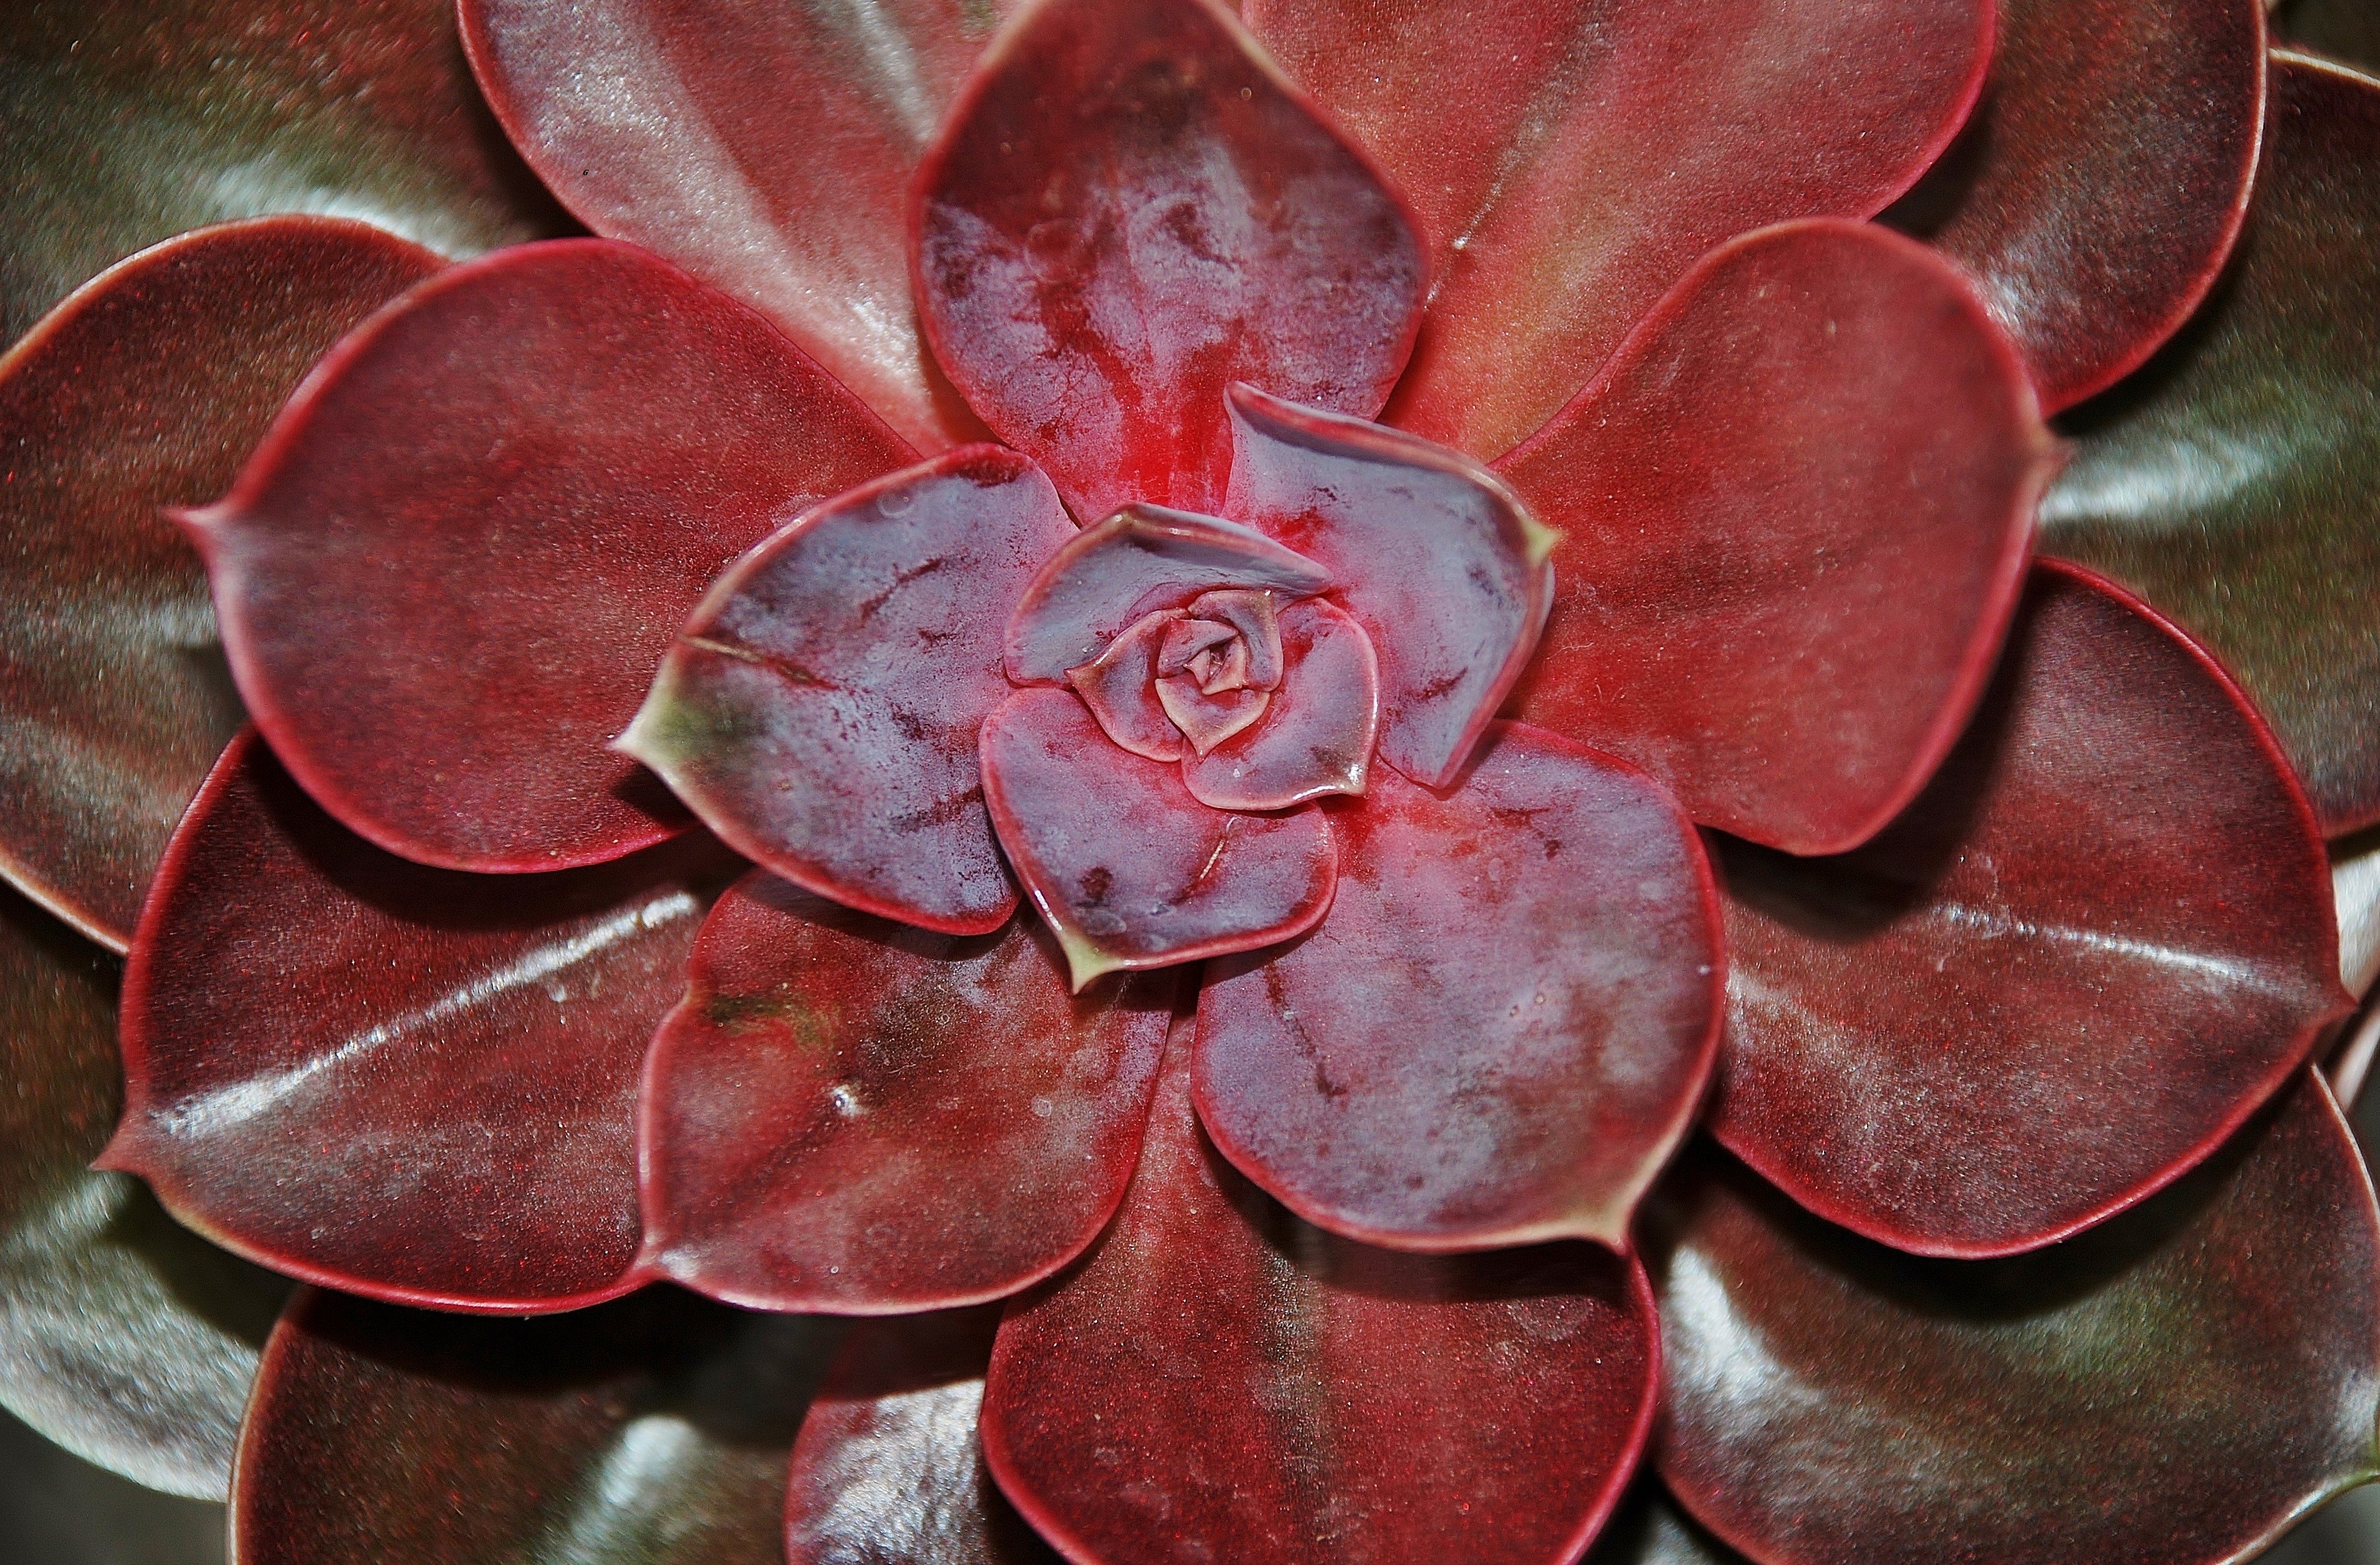
nature, plant, leaf, flower, petal, red, produce, macro, botany, flora, plants, close up, macro photography, flowering plant, fresh green, houseleek, land plant, alpine houseleek